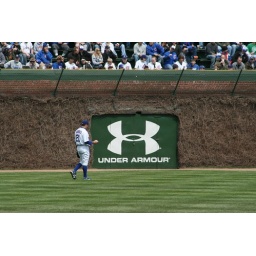
The infamous and controversial Billboard door in left field